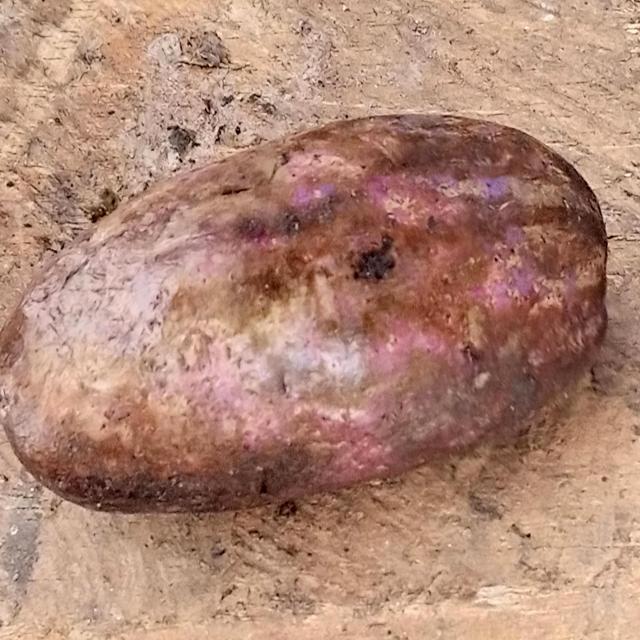
Plum grade: unripe